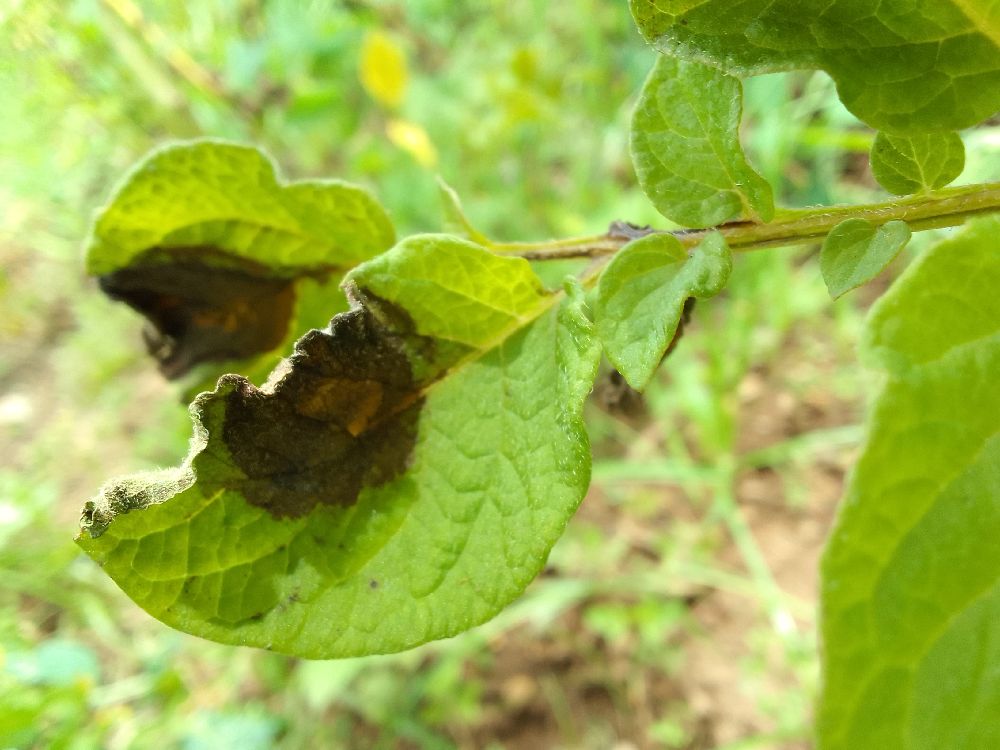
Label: Late blight